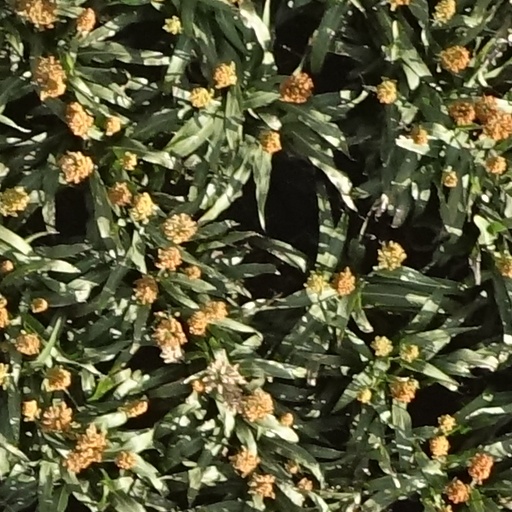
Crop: sorghum